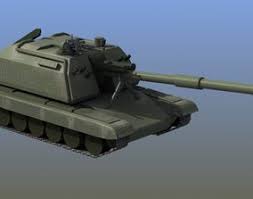
Label: Self Propelled Artillery